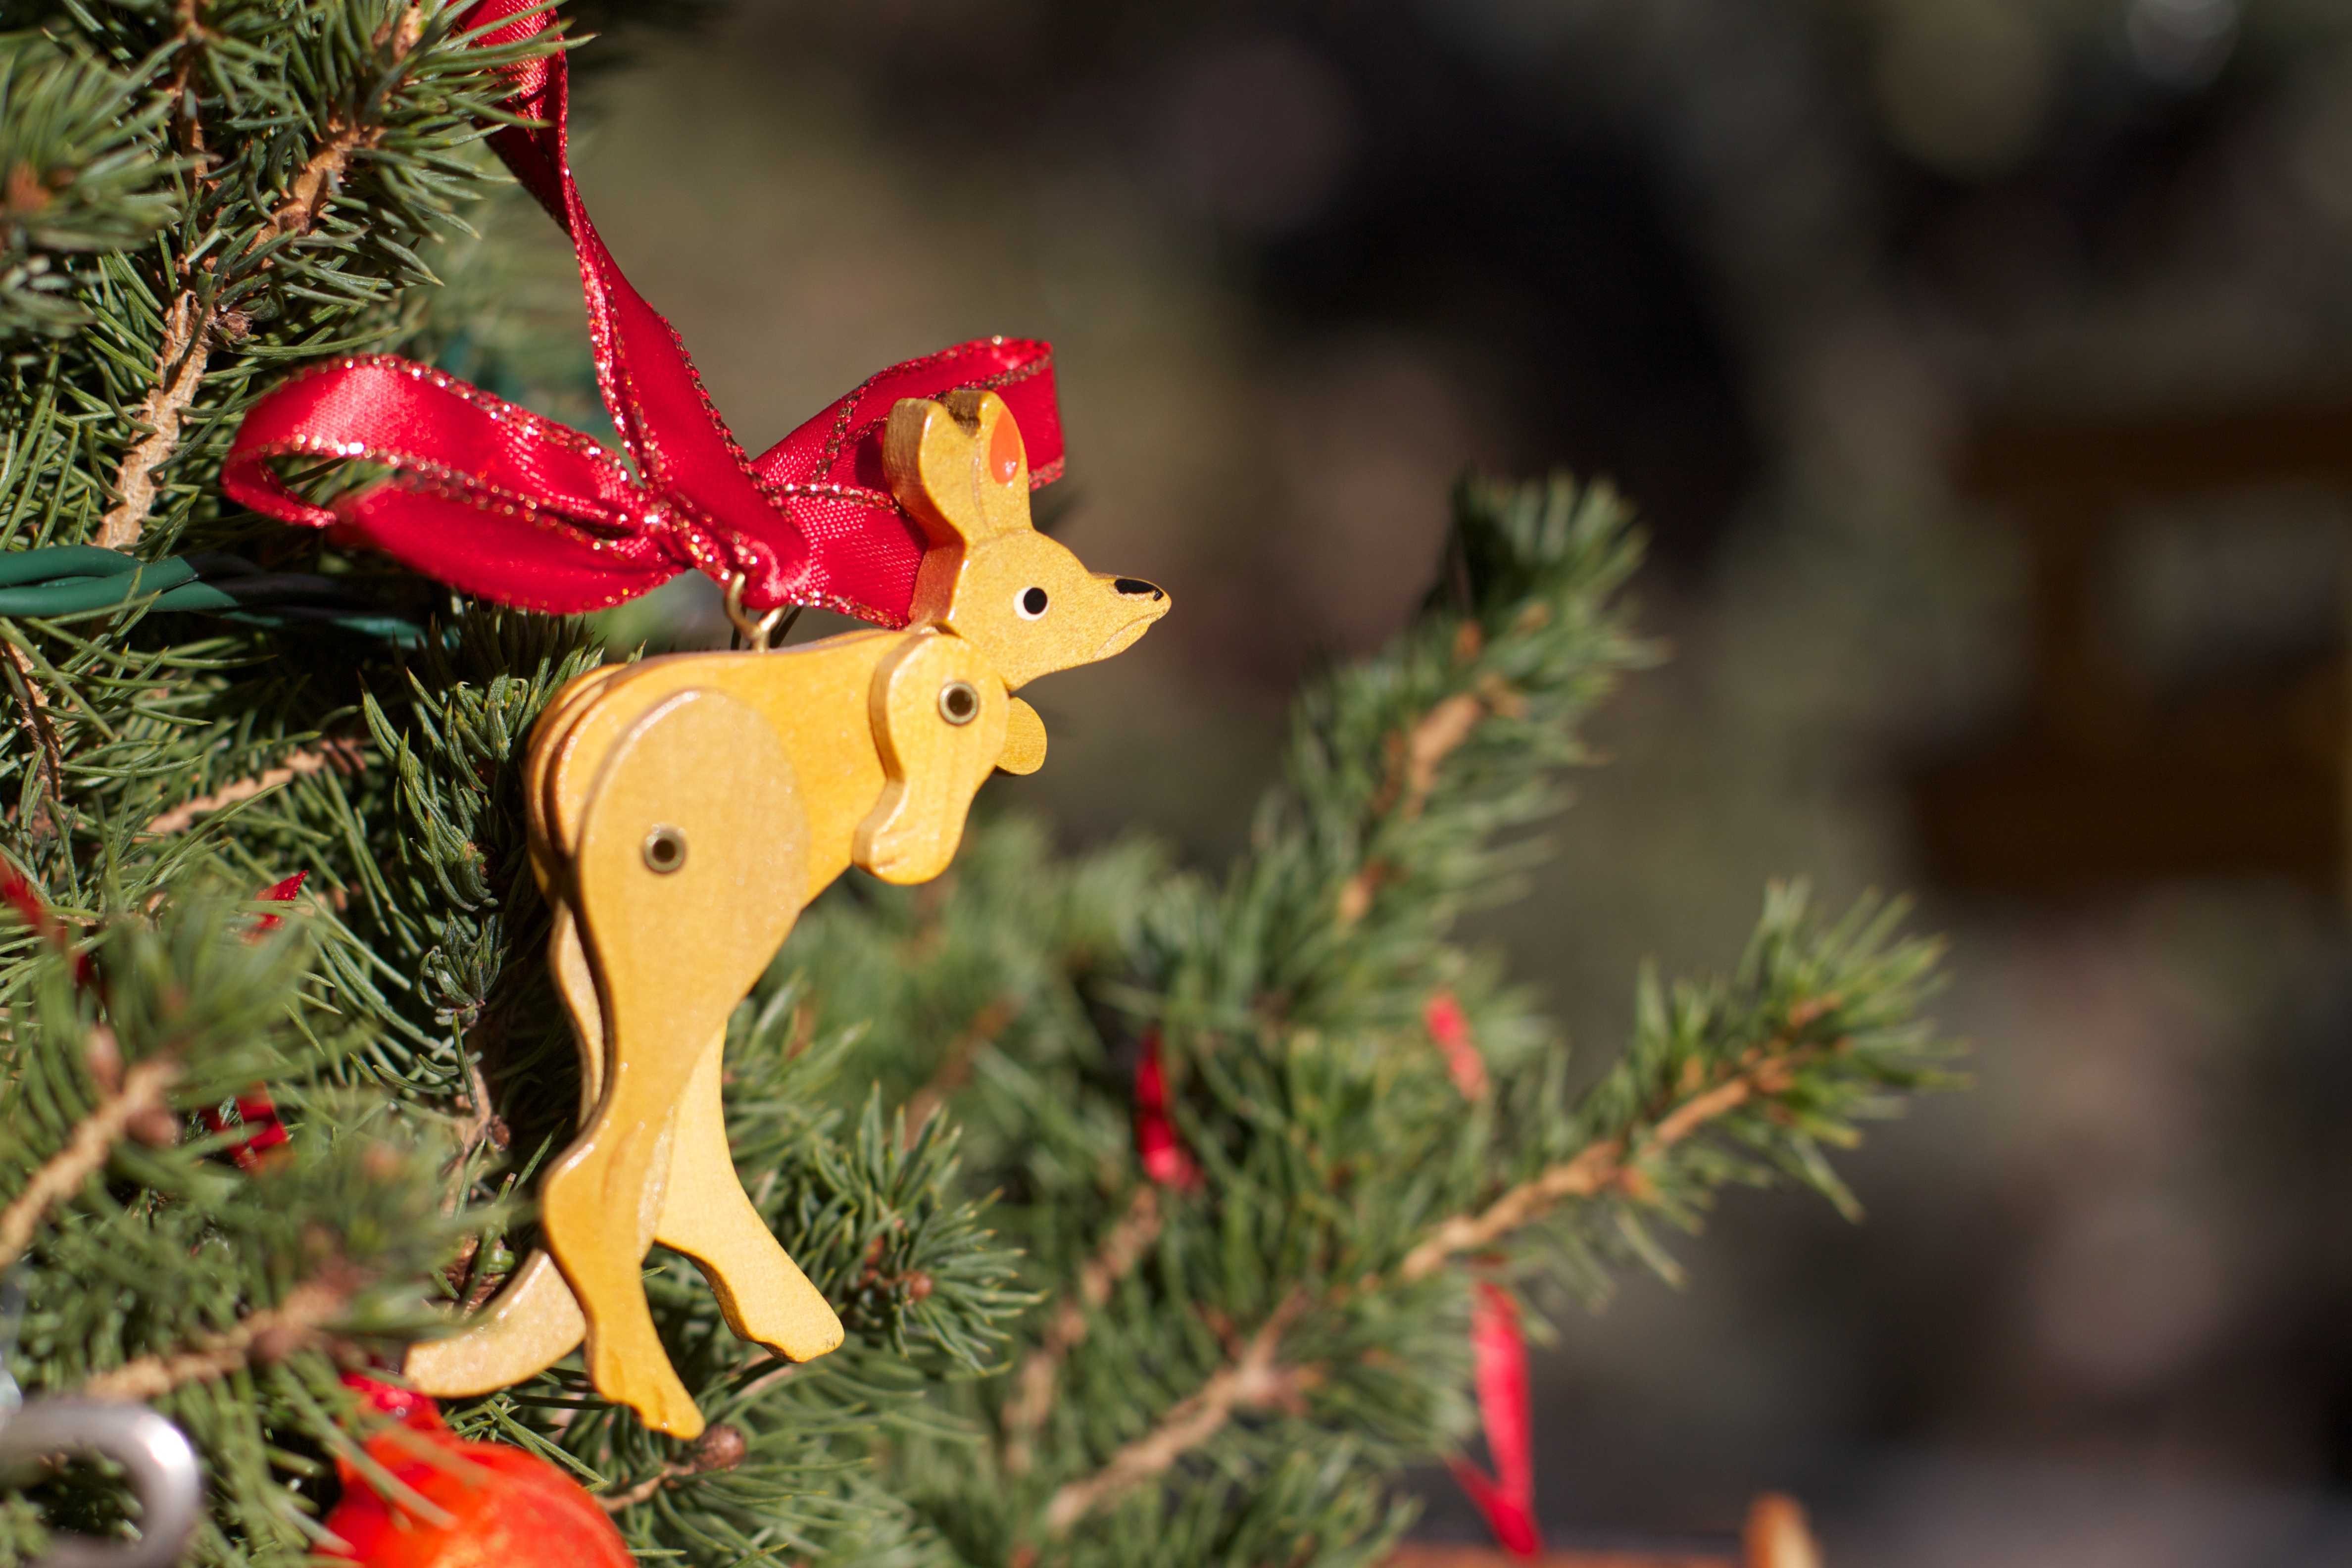
tree, branch, plant, flower, autumn, christmas, christmas tree, christmas decoration, woody plant